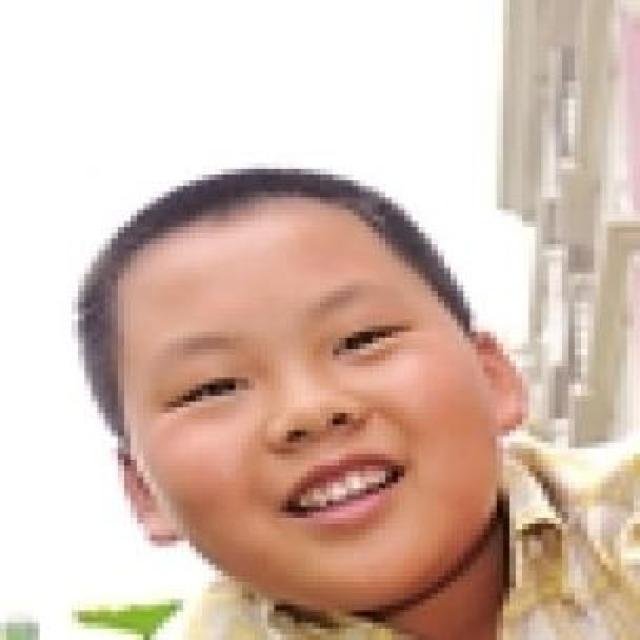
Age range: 0-12